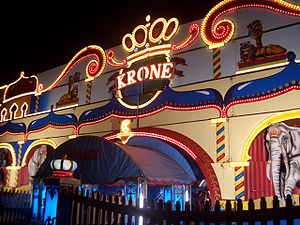
Circus Krone
Circus Krone
Circus Krone er det største cirkus i Europa ejet af Jana Mandana Lacey-Krone, og med vinterkvarter i München ved Zirkus-Krone-Strasse. Den var en traditionel familievirksomhed, der blev grundlagt i 1905 i Harzen af Carl Krone under navnet Circus Charles som et dyreshow. Derefter blev Cirkus Krone drevet af hans datter, Frieda Sembach-Krone og hendes mand Carl Sembach-Krone. 1980 overtog deres datter Christl Sembach-Krone, som drev cirkusen til hon døde i 2017. Hon fik ingen børn og i Sembach-Krones testamente blev Cirkus Krone efterladt til hennes adoptivdatter, Jana Pilz, Jana Mandana Lacey-Krone, vars biologiske far er Uhrs Pilz og hans kone Machy Pilz.